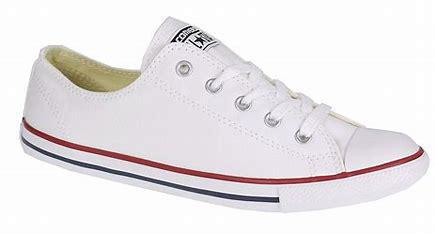
Brand: Converse
Model: Chuck Taylor All Canvas